Gothic metal

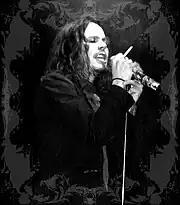
Ville Valo of HIM cites Type O Negative and the Peaceville Three as some of his influences.

Within Temptation's brand of gothic metal combines "the guitar-driven force of hard rock with the sweep and grandeur of symphonic music". The critic Chad Bowar of About.com describes their style as "the optimum balance" between "the melody and hooks of mainstream rock, the depth and complexity of classical music and the dark edge of gothic metal". The commercial success of Within Temptation has since resulted in the emergence of a large number of other female-fronted gothic metal bands, particularly in the Netherlands.